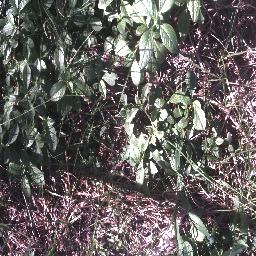
Label: negative